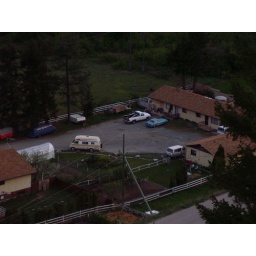
the compound...We lived in duplex behind the white truck. This photo was taken from mountain that the Falkland Flag is on.